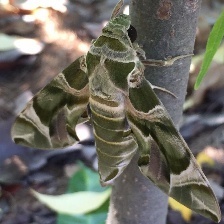
Species: OLEANDER HAWK MOTH